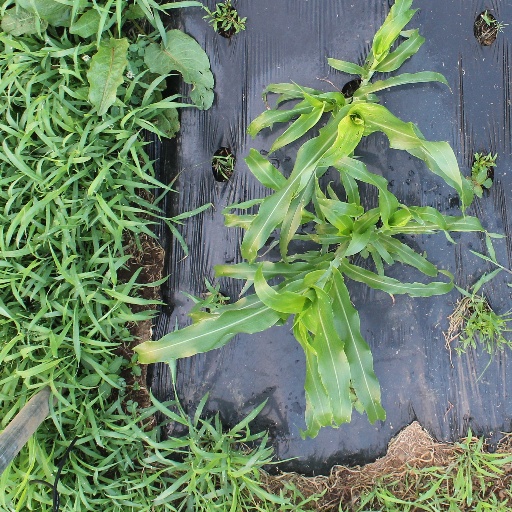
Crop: sorghum